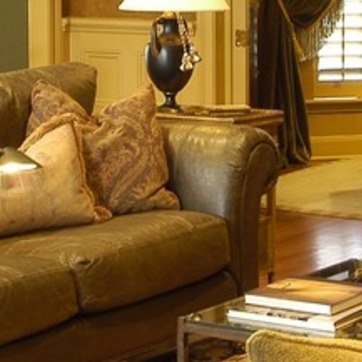
Material: leather